Flatiron Building (Fort Worth, Texas)

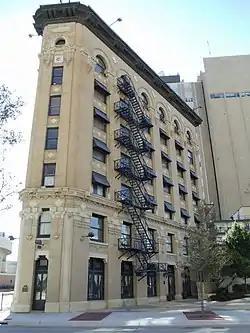
Flatiron Building in 2011

The Flatiron Building is located in downtown Fort Worth, Texas, at the corner of Houston and West 9th streets. At the time of its completion in 1907 it was one of the city's first steel frame buildings and the tallest building in north Texas.